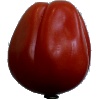
Label: Tomato Heart 1